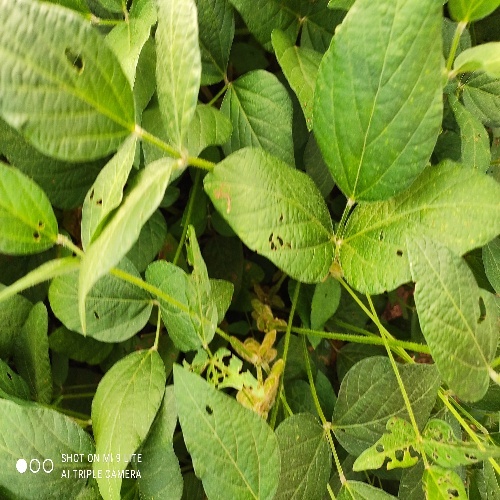
Label: Caterpillar